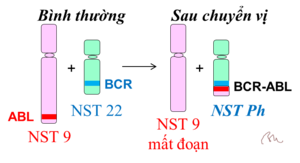
Formation de chromosome Philadelphie (schéma).